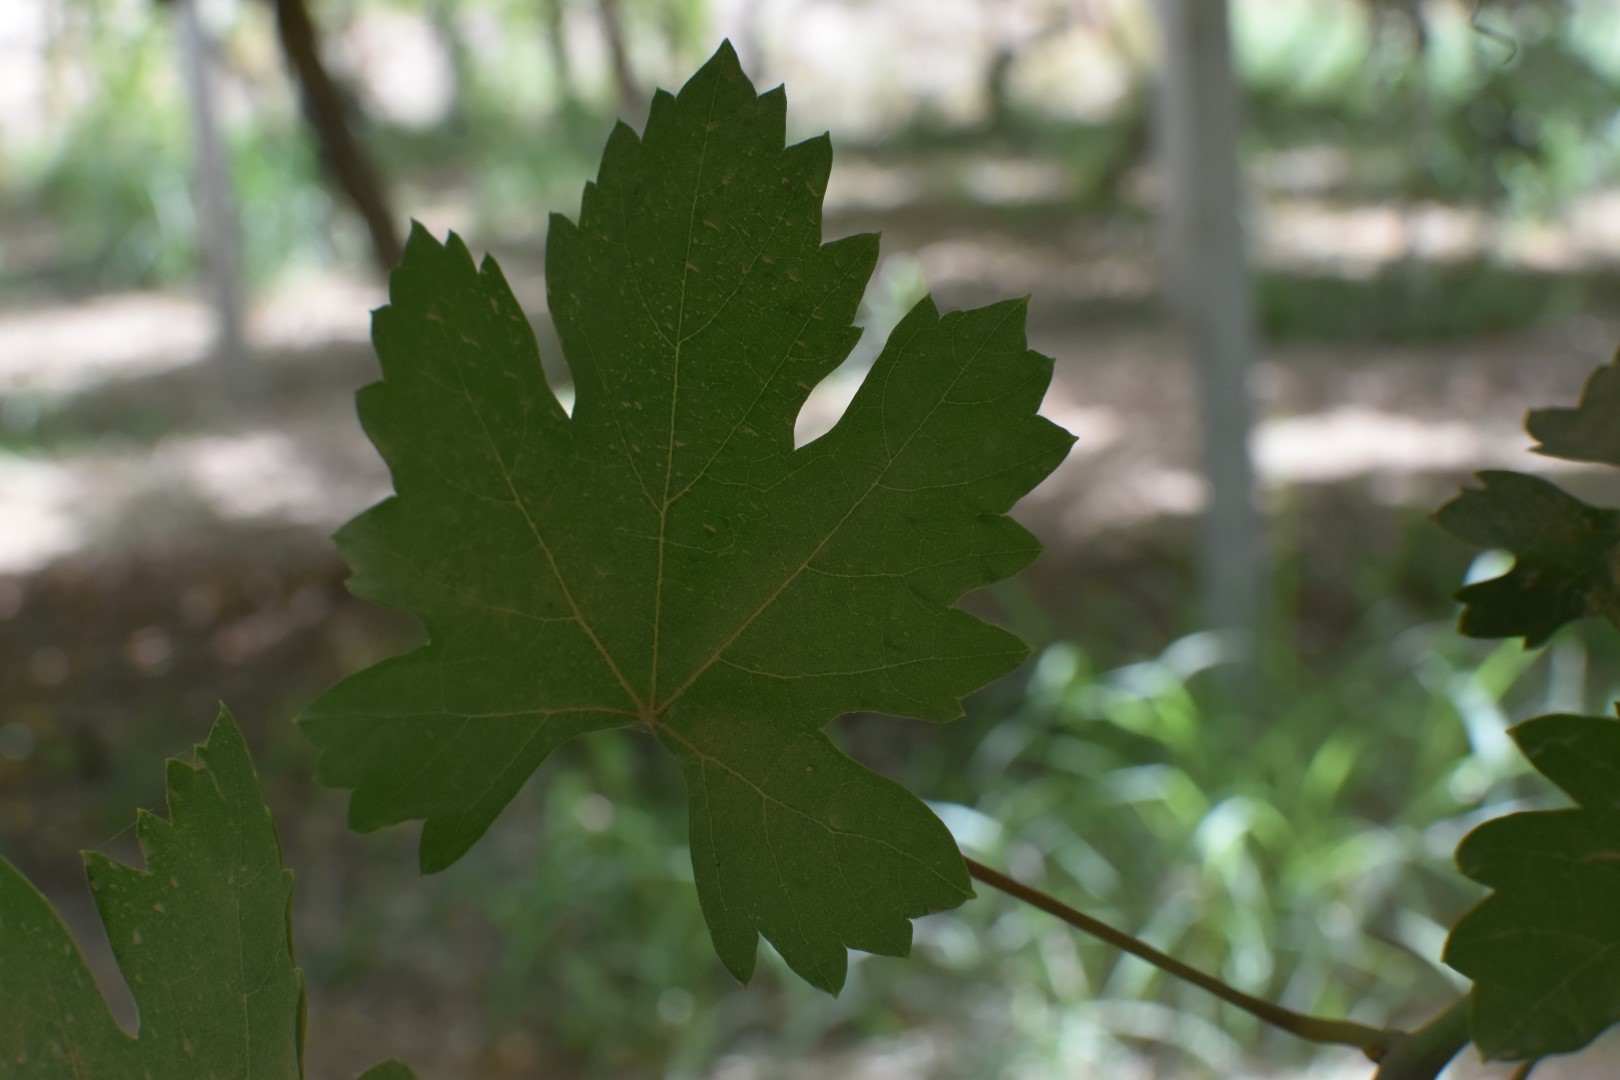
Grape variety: Riasi